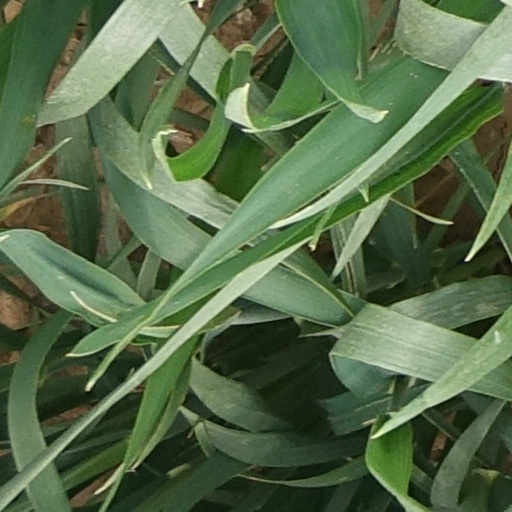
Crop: wheat